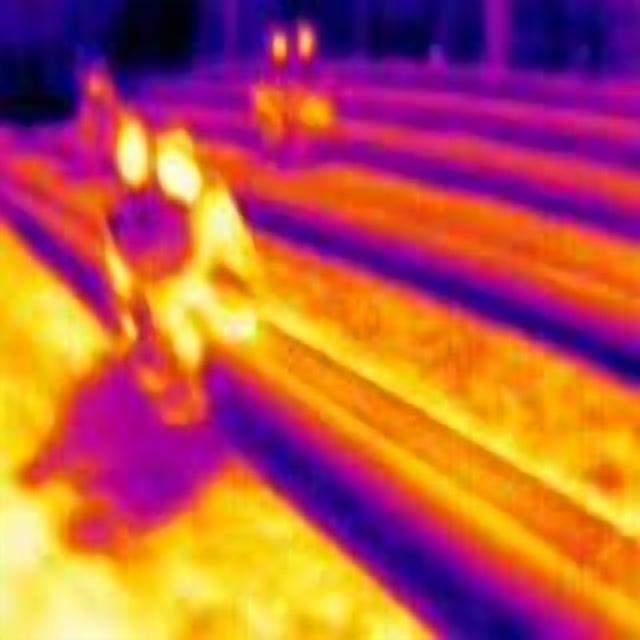
Detected objects:
label: person
label: person
label: person
label: person
label: person